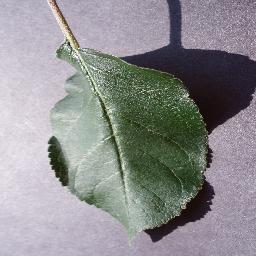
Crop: apple
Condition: healthy